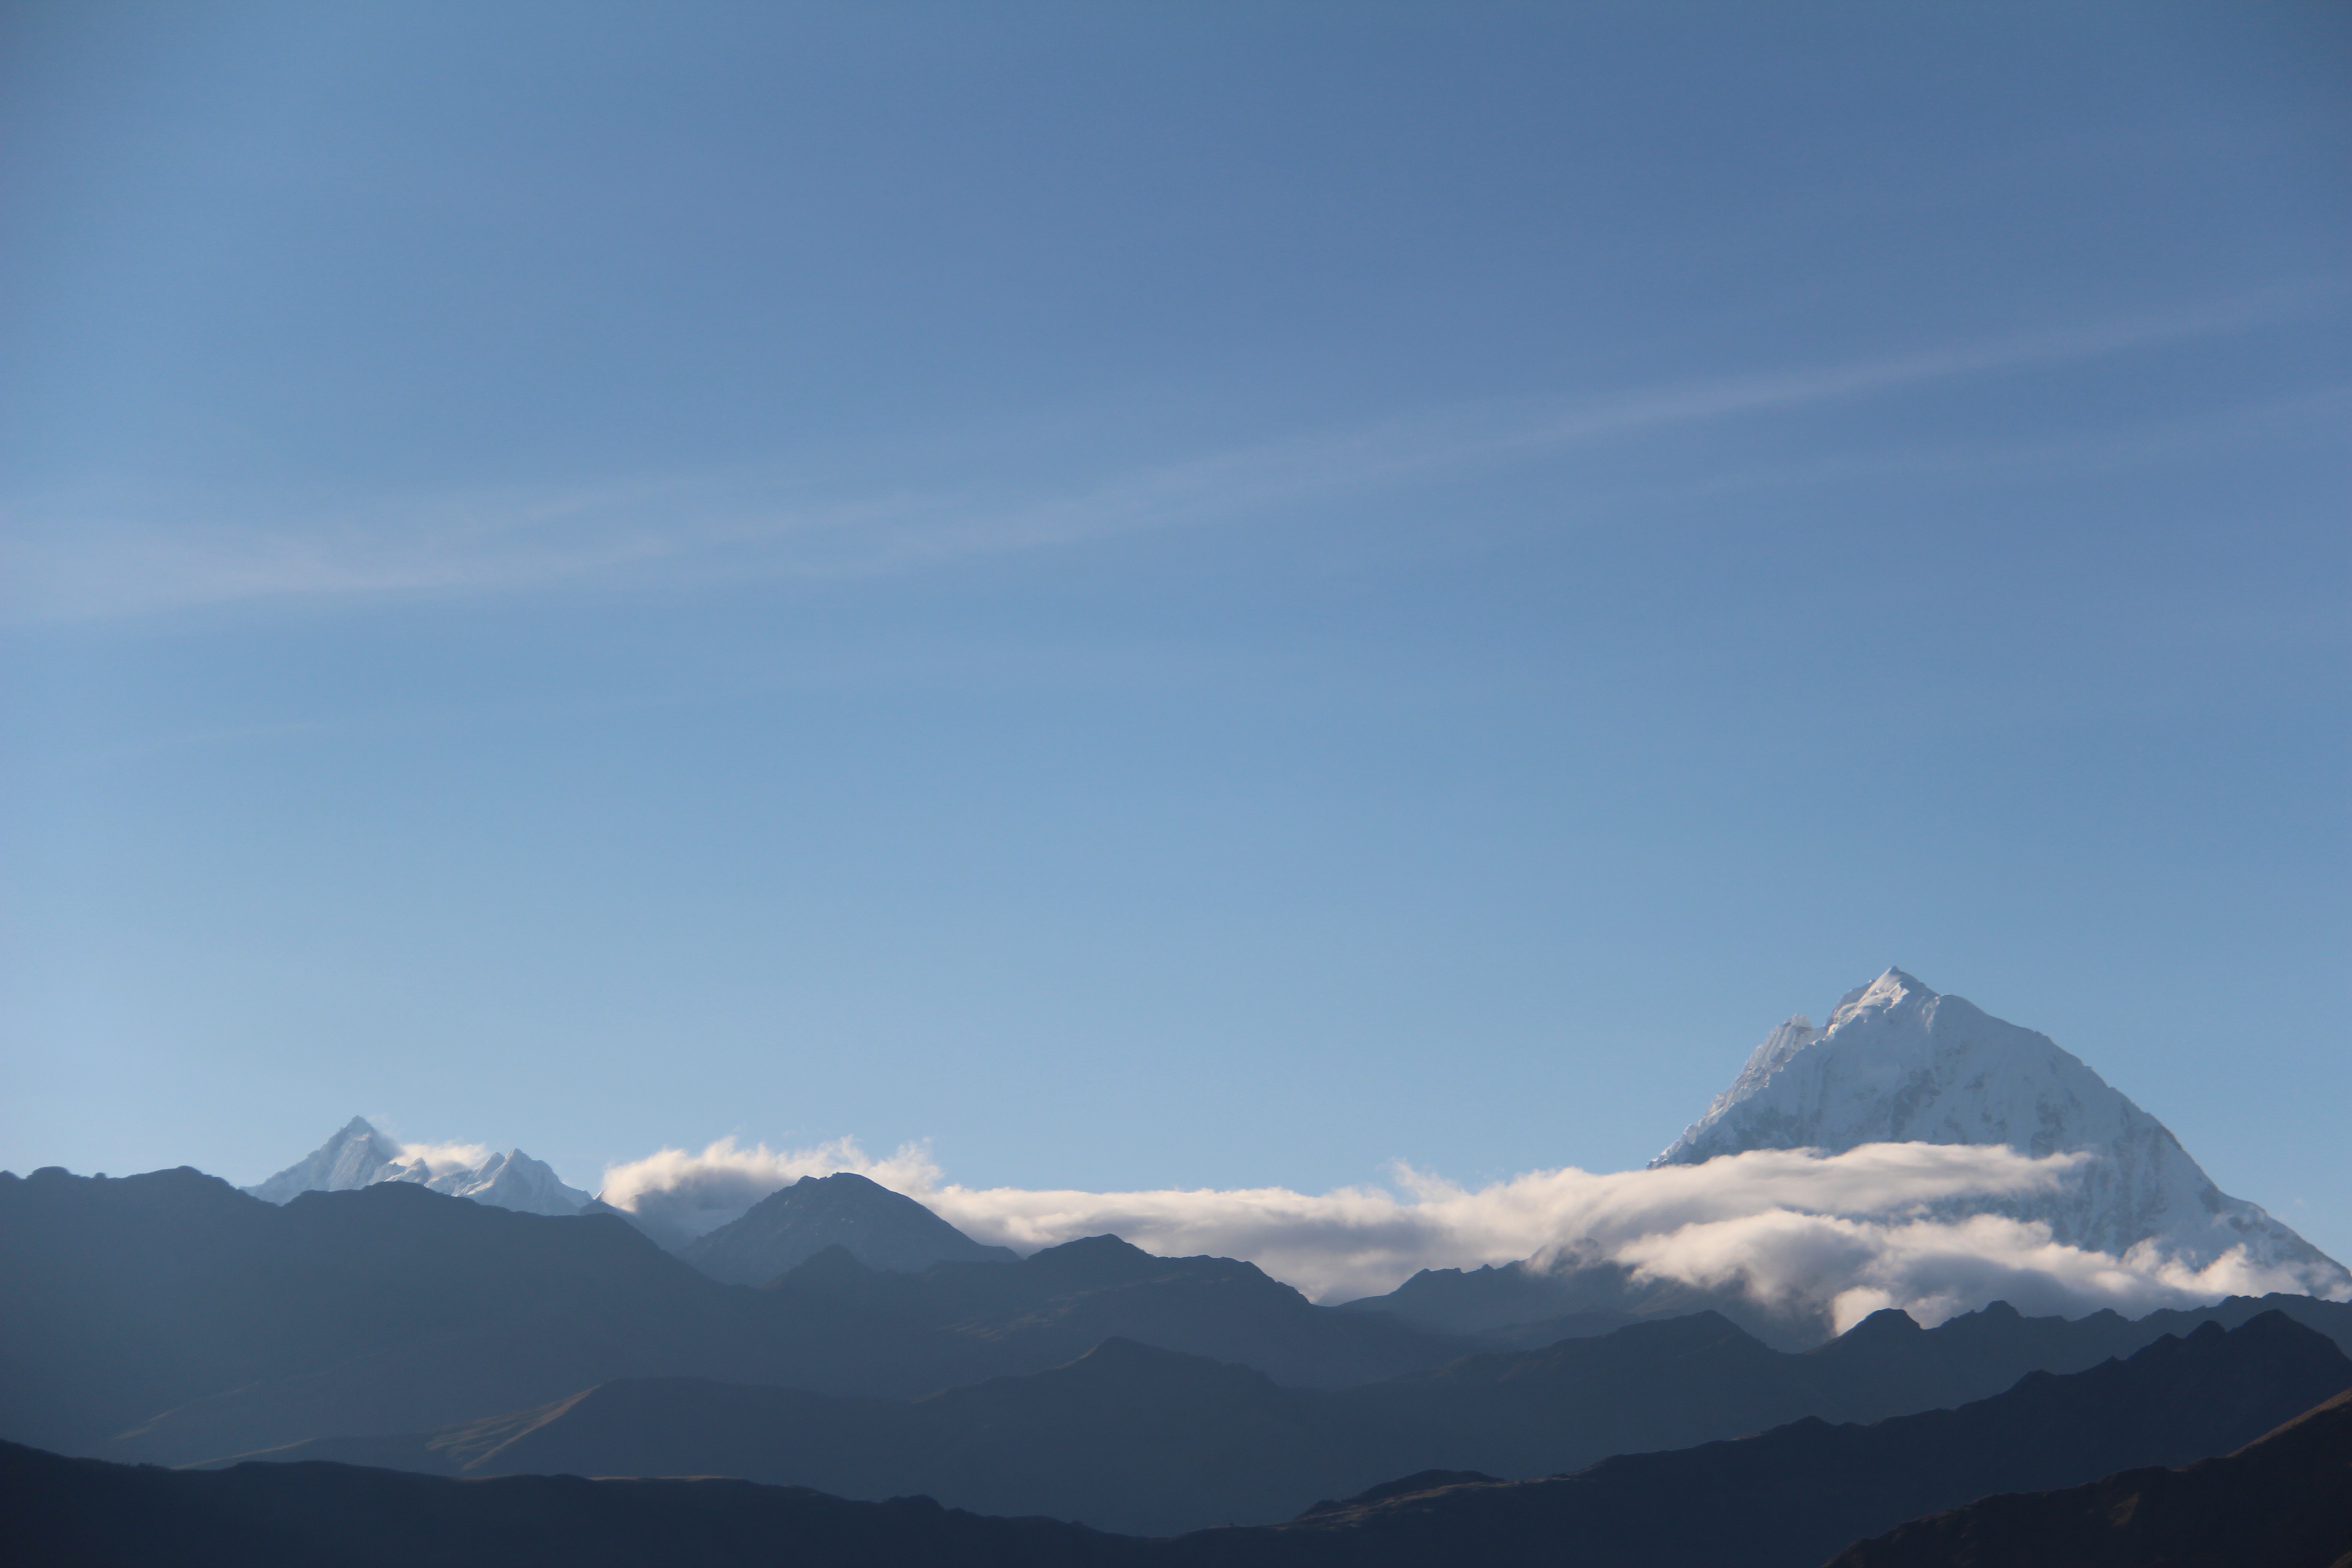
Salkantay, blue, sky, montana, snow, mountainous landforms, mountain, mountain range, cloud, atmospheric phenomenon, highland, ridge, alps, wilderness, hill, morning, atmosphere, horizon, massif, summit, hill station, fell, cumulus, landscape, mount scenery, sunlight, meteorological phenomenon, winter, evening, valley, national park, city, sound